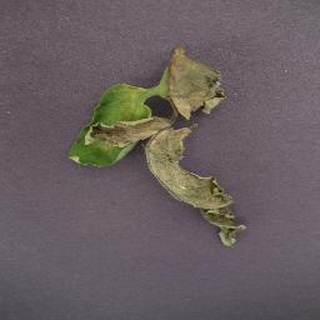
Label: tomato_late_blight